Zerai Deres

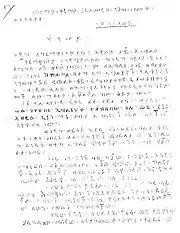
Tesfazion Deres wrote this letter to Emperor Selassie to get an airplane to bring home Zerai

Zerai's brother Tesfazien, founder of the Eritrea Independent Party, thinking that Zerai was still alive in an Italian prison in Italy, wrote a personal letter to the Ethiopian Emperor Haile Selassie asking to provide an airplane to Italy in order to bring his brother home. Tesfazien also approached the Minister of Foreign Affairs Ambaye Wolde Mariam to present the case to the Imperial Palace, initially without success.